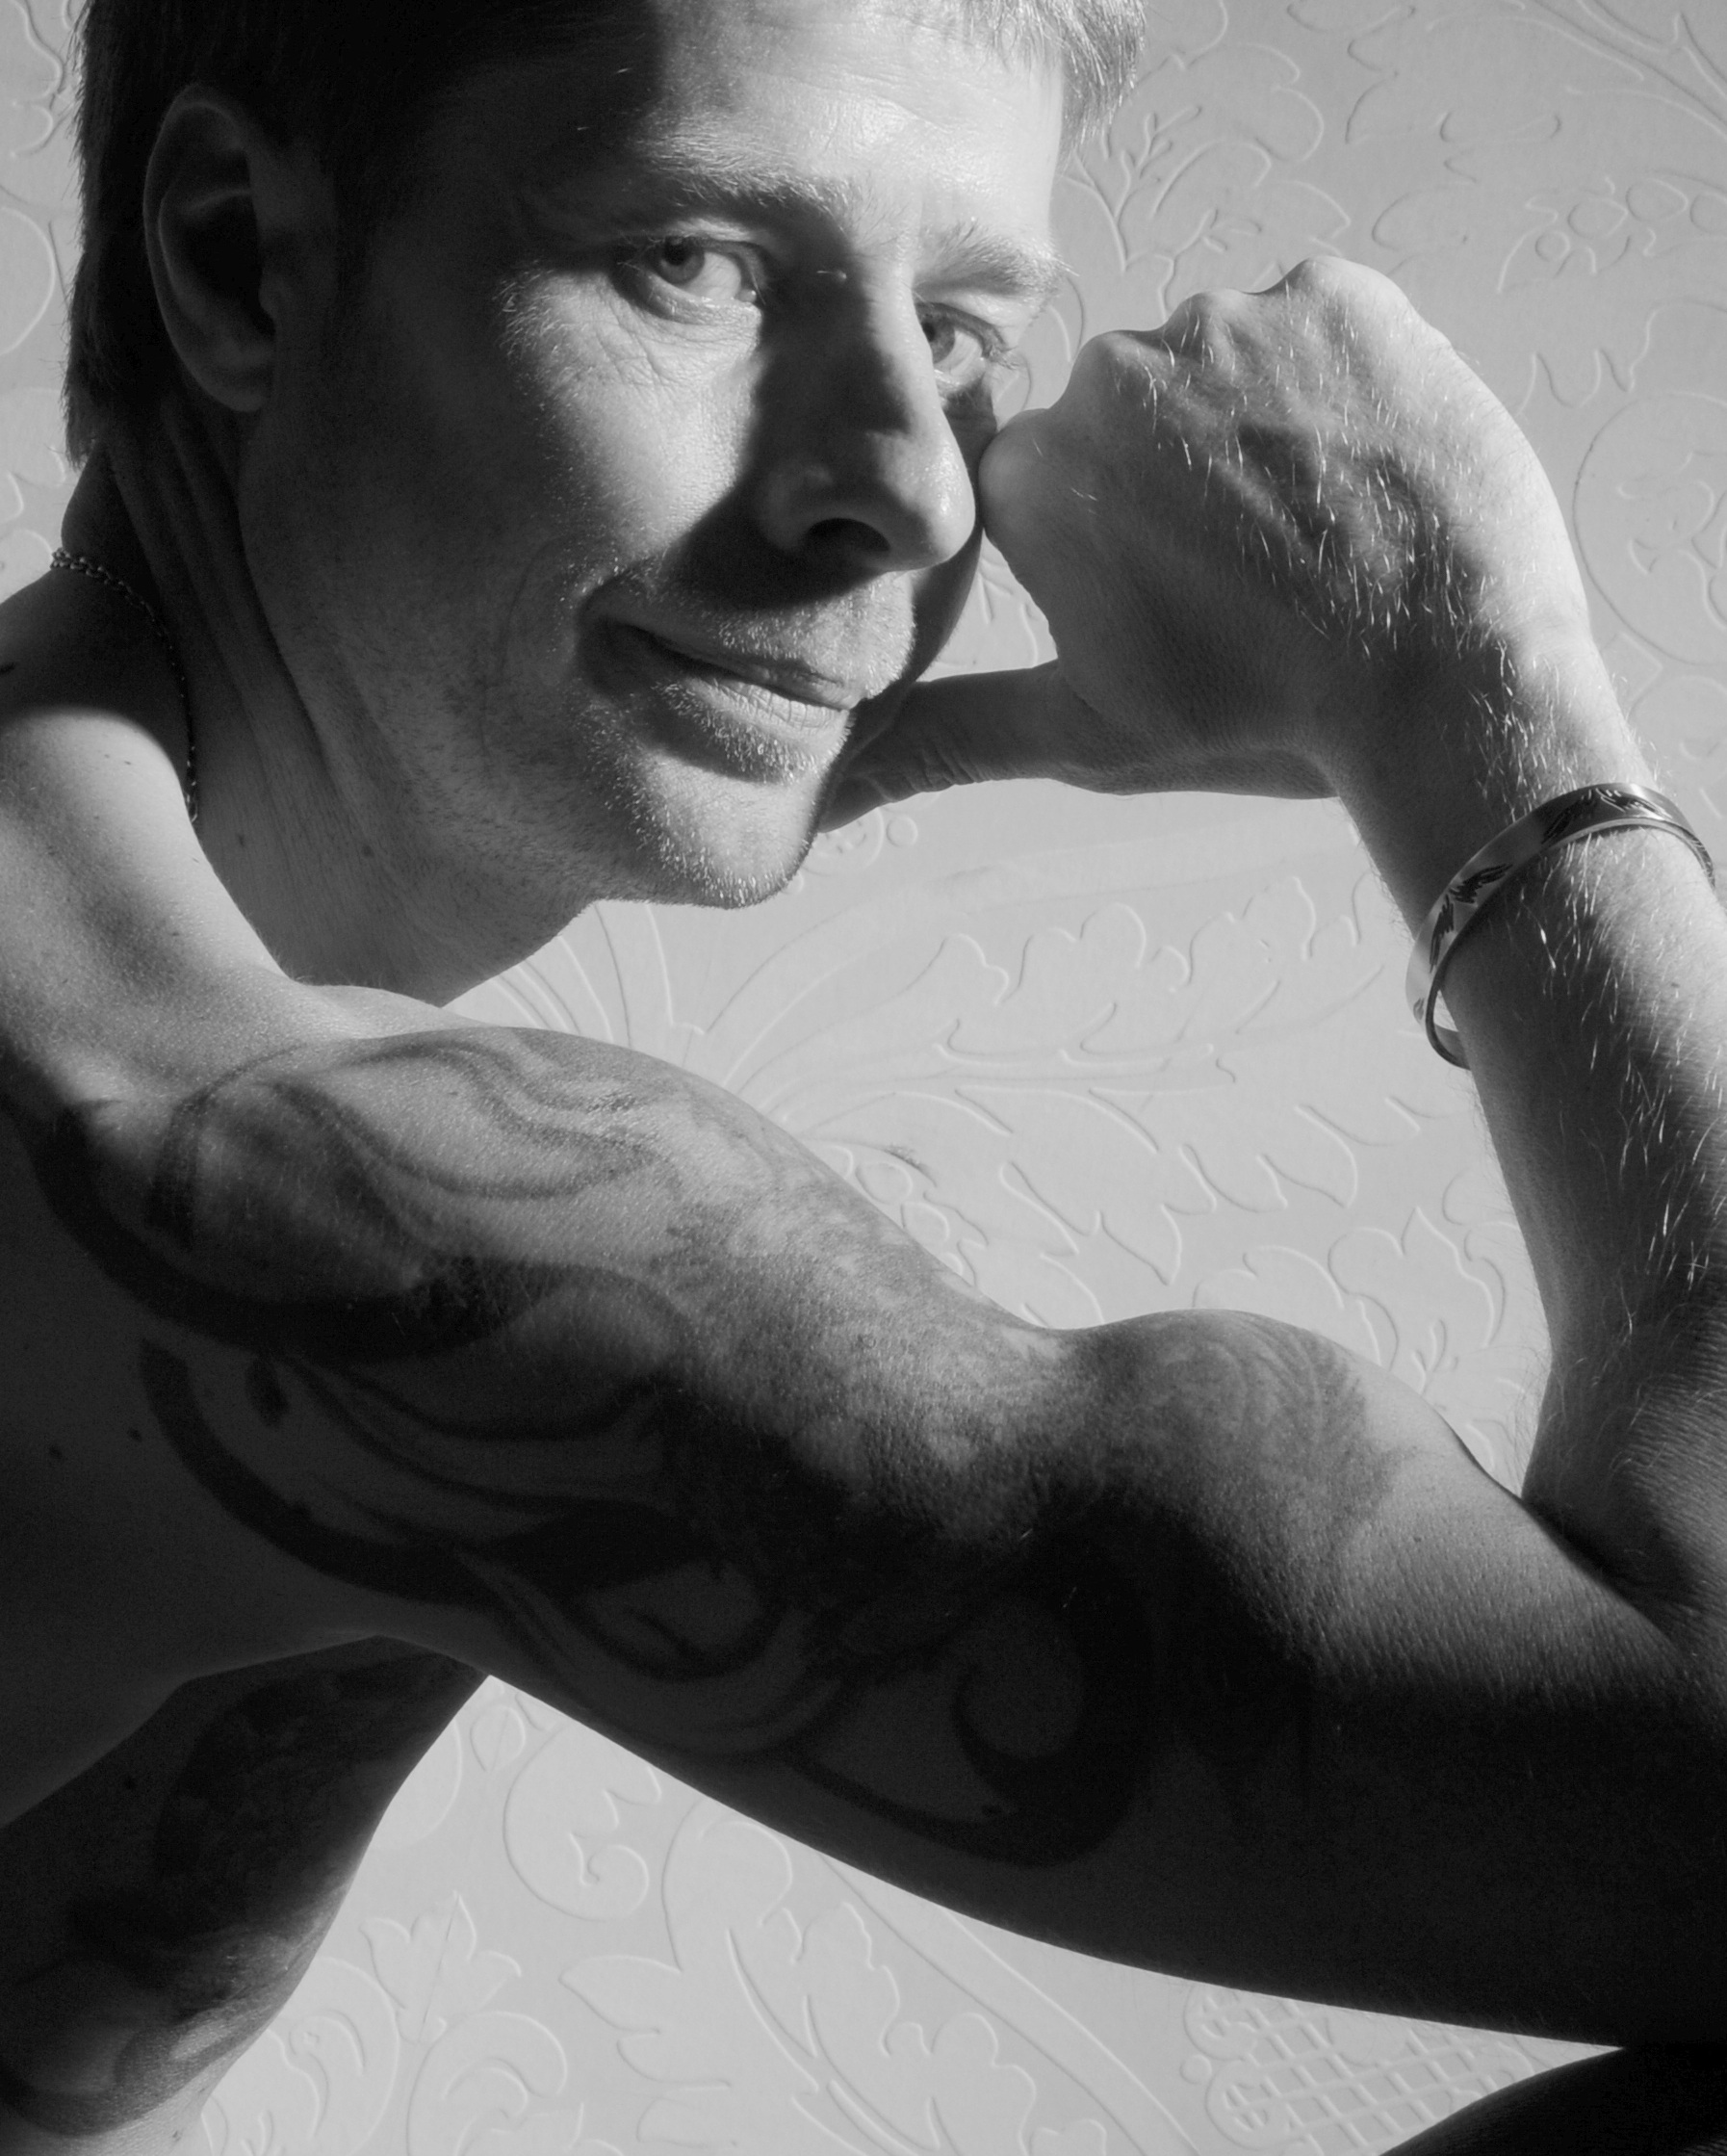
man, black and white, white, photography, male, portrait, model, tattoo, black, monochrome, arm, muscular, drawing, biceps, photograph, beauty, image, naked, emotion, interaction, photo shoot, muscles, monochrome photography, portrait photography, human positions, art model, tattooed man, tattooed one